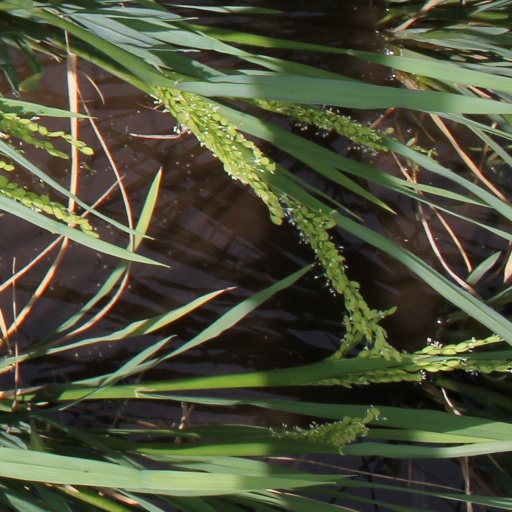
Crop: rice